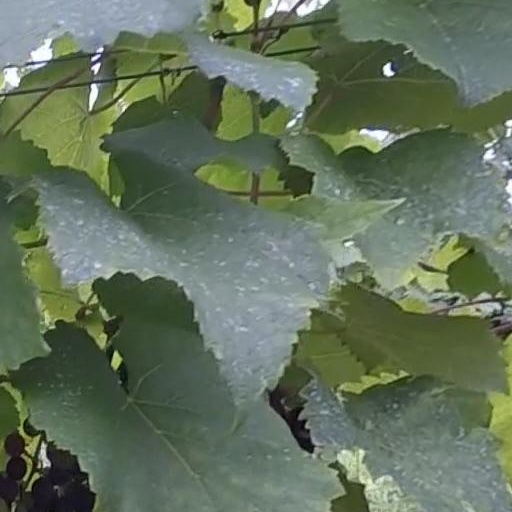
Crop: grape